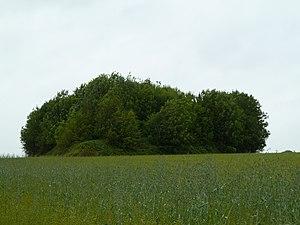
Tumulus d'Aineffe, Aineffe, Faimes, Belgique
Le tumulus d'Aineffe est un tumulus situé à Aineffe dans la commune belge de Faimes en province de Liège.
De nombreux tumuli gallo-romains subsistent en Belgique.